DNCE

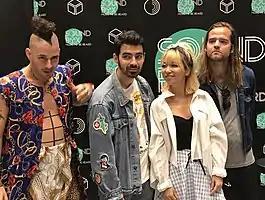
DNCE at Soundbox in 2017

DNCE is an American dance-rock band consisting of lead singer Joe Jonas (previously of the Jonas Brothers), drummer Jack Lawless (who previously performed with Demi Lovato), and guitarist JinJoo Lee (who previously worked with CeeLo Green). Bassist and keyboardist Cole Whittle (previously of Semi Precious Weapons) was a part of the band from when it started in 2015 to when it went on hiatus in 2018. DNCE's music is mainly dance-rock, dance-pop, pop rock, and funk-pop. The band signed with Republic Records and released their debut single, "Cake by the Ocean", on September 18, 2015. The song reached the top 10 on several charts, including on the US "Billboard" Hot 100, where it peaked at number nine. The band's second single, "Toothbrush", was moderately successful.